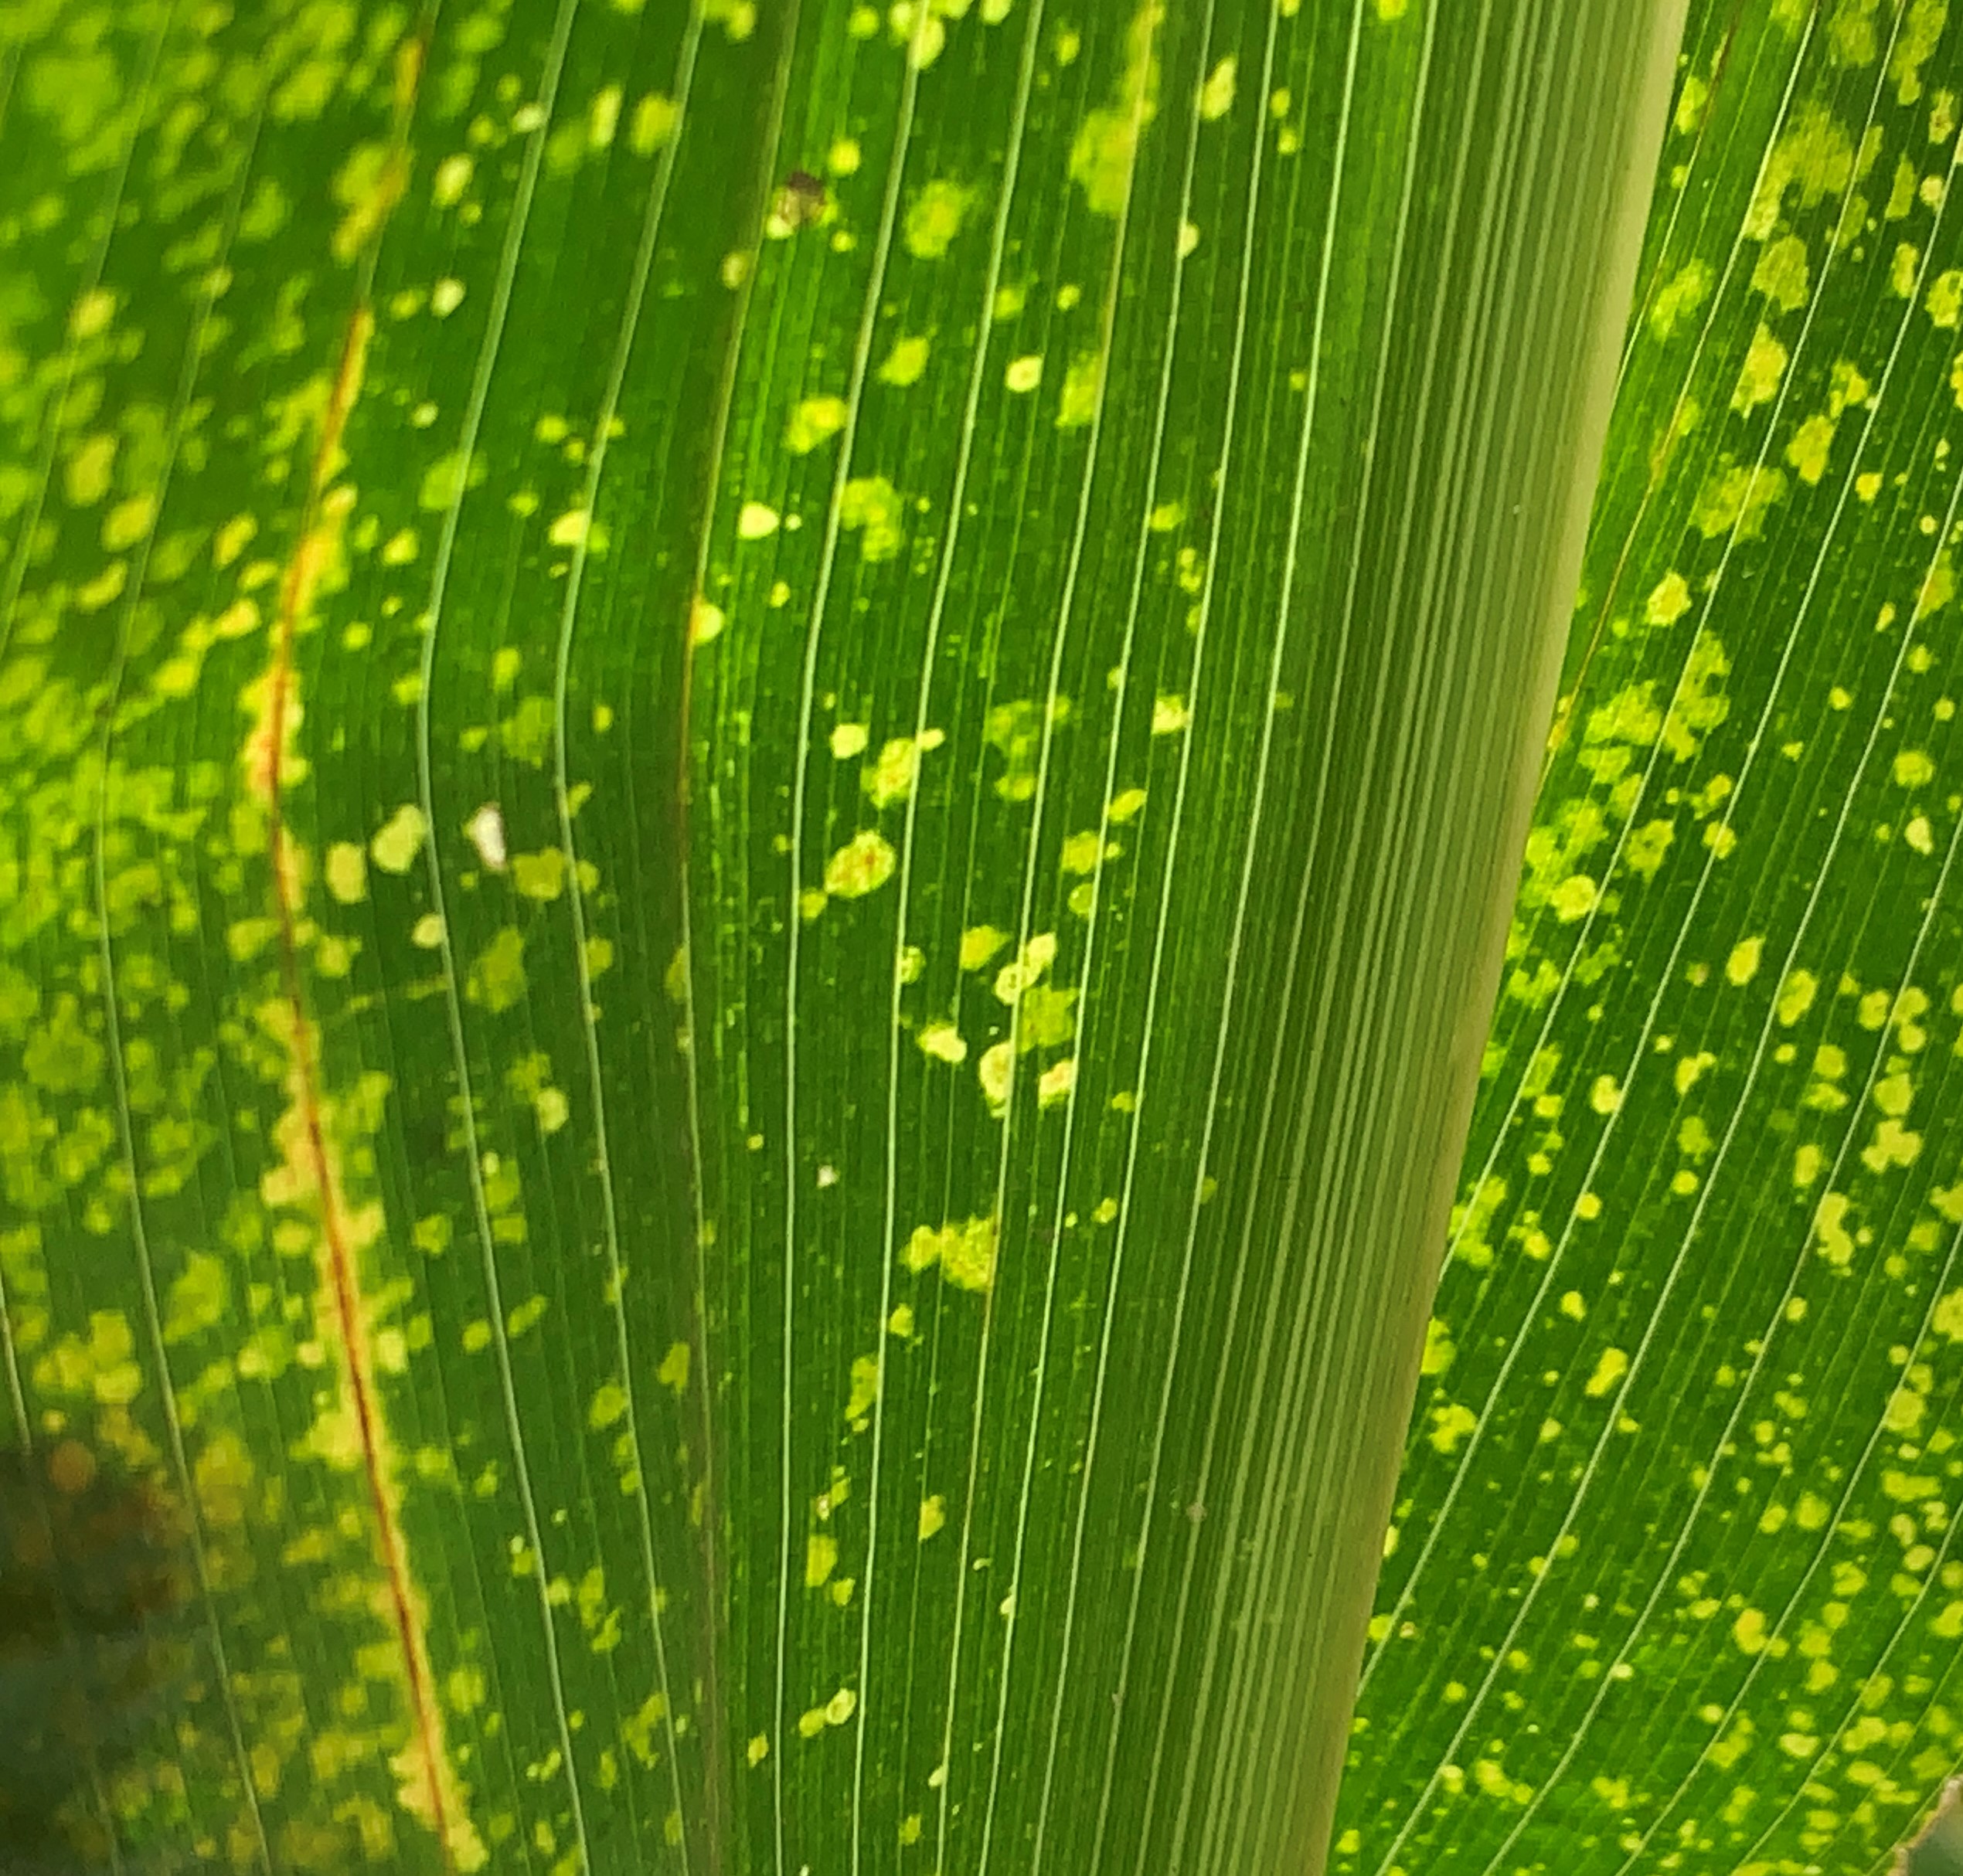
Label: MLN